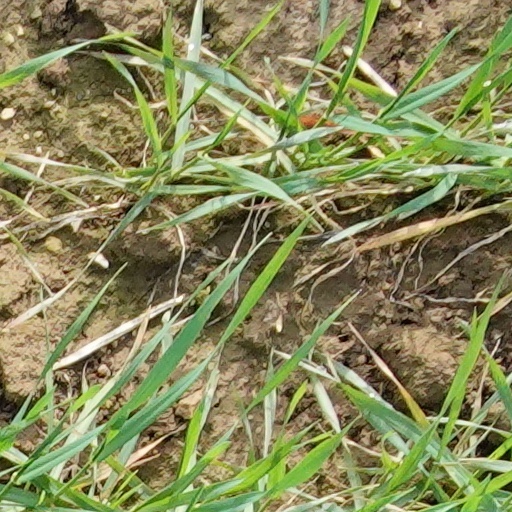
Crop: wheat